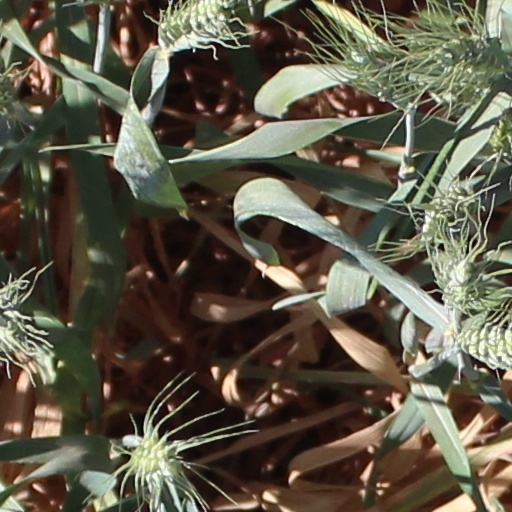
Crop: wheat